List of birds of Biscayne National Park

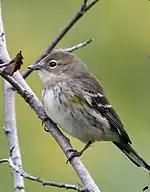
Yellow-rumped warbler

The thrushes are a group of passerine birds that occur mainly but not exclusively in the Old World. They are plump, soft plumaged, small to medium-sized insectivores or sometimes omnivores, often feeding on the ground. Many have attractive songs.